North West England

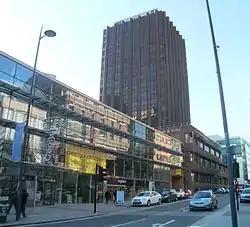

Typhoo tea is made in Moreton off the A551 next to Moreton railway station, and on the same site there is Manor Bakeries (Premier Foods, former Lyons Cakes, before April 1995) who make mini rolls, and a factory of Burton's Biscuit Company closed in December 2011 which made Cadbury's biscuits (Cadbury Fingers) and Wagon Wheels, where they still have a chocolate refinery. Bristol-Myers Squibb UK have their main research laboratories east of the Moreton bakery, near Leasowe railway station. CML Group (part of Teledyne) makes composites and aircraft components off the A41 at Bromborough near Eastham Country Park; to the south is Einhell UK (power tools). Stiebel Eltron UK (heat pumps) nearby, are near Meyer Prestige who make cookware (who also own Circulon and Anolon) and Givaudan UK have a fragrances factory. FMC Lithium, east of the A41 at Wirral International Business Park, makes butyllithium and other organometallic compounds. At Port Sunlight, Unilever make and research detergents and shampoo, such as "Timotei" and "Sunsilk", as well as "Comfort" and "Persil Liquid". Cammell Laird at Birkenhead build ships, including two Polaris Resolution-class submarines in the 1960s; on Twelve Quays off the A554 is Faiveley Transport UK (railway electrical components). RFD Beaufort (known as Beaufort Air-Sea Equipment in the 1980s) make G-suits for fighter aircraft and liferafts. Eastham Refinery off junction 6 of the M53, at Eastham in Wirral, just north of Hooton Park (in Cheshire), is owned by Nynas.